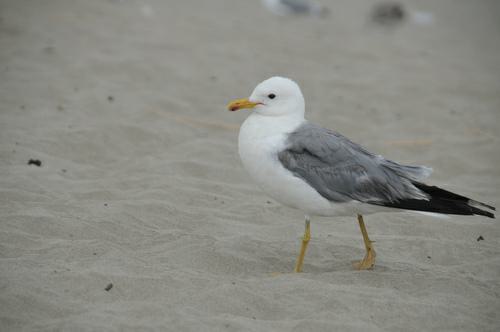
A photo of a california gull